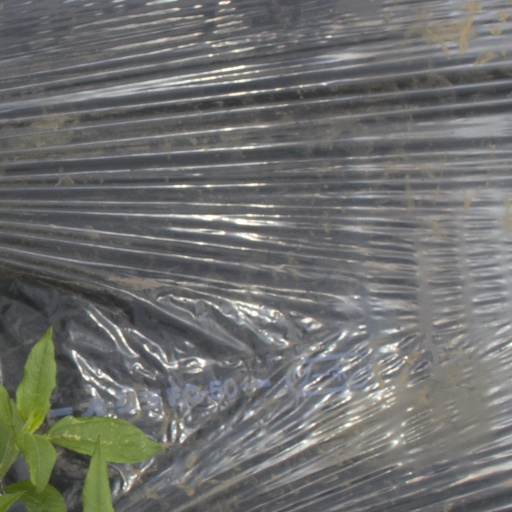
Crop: Jerusalem artichoke